Chuck Anderson (Canadian football)

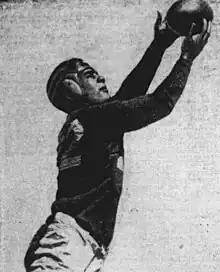
Anderson, circa 1946

Charles Clay Anderson (September 29, 1917 – February 13, 1975) was an all-star and Grey Cup-champion professional Canadian football player.